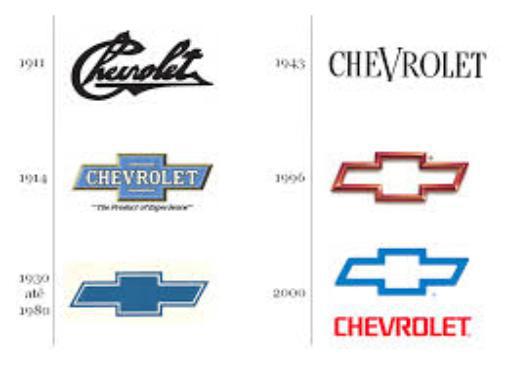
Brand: Chevrolet
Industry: Transportation